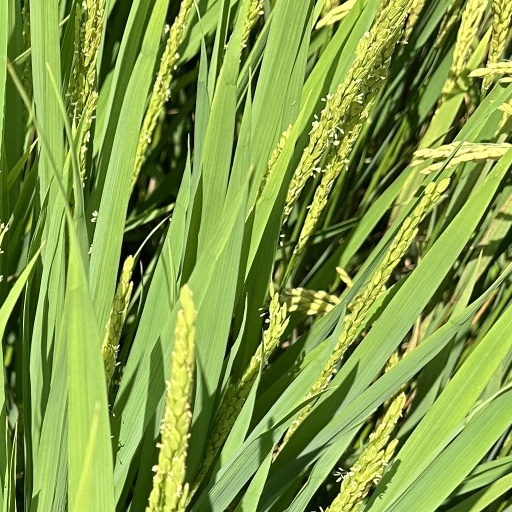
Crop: rice